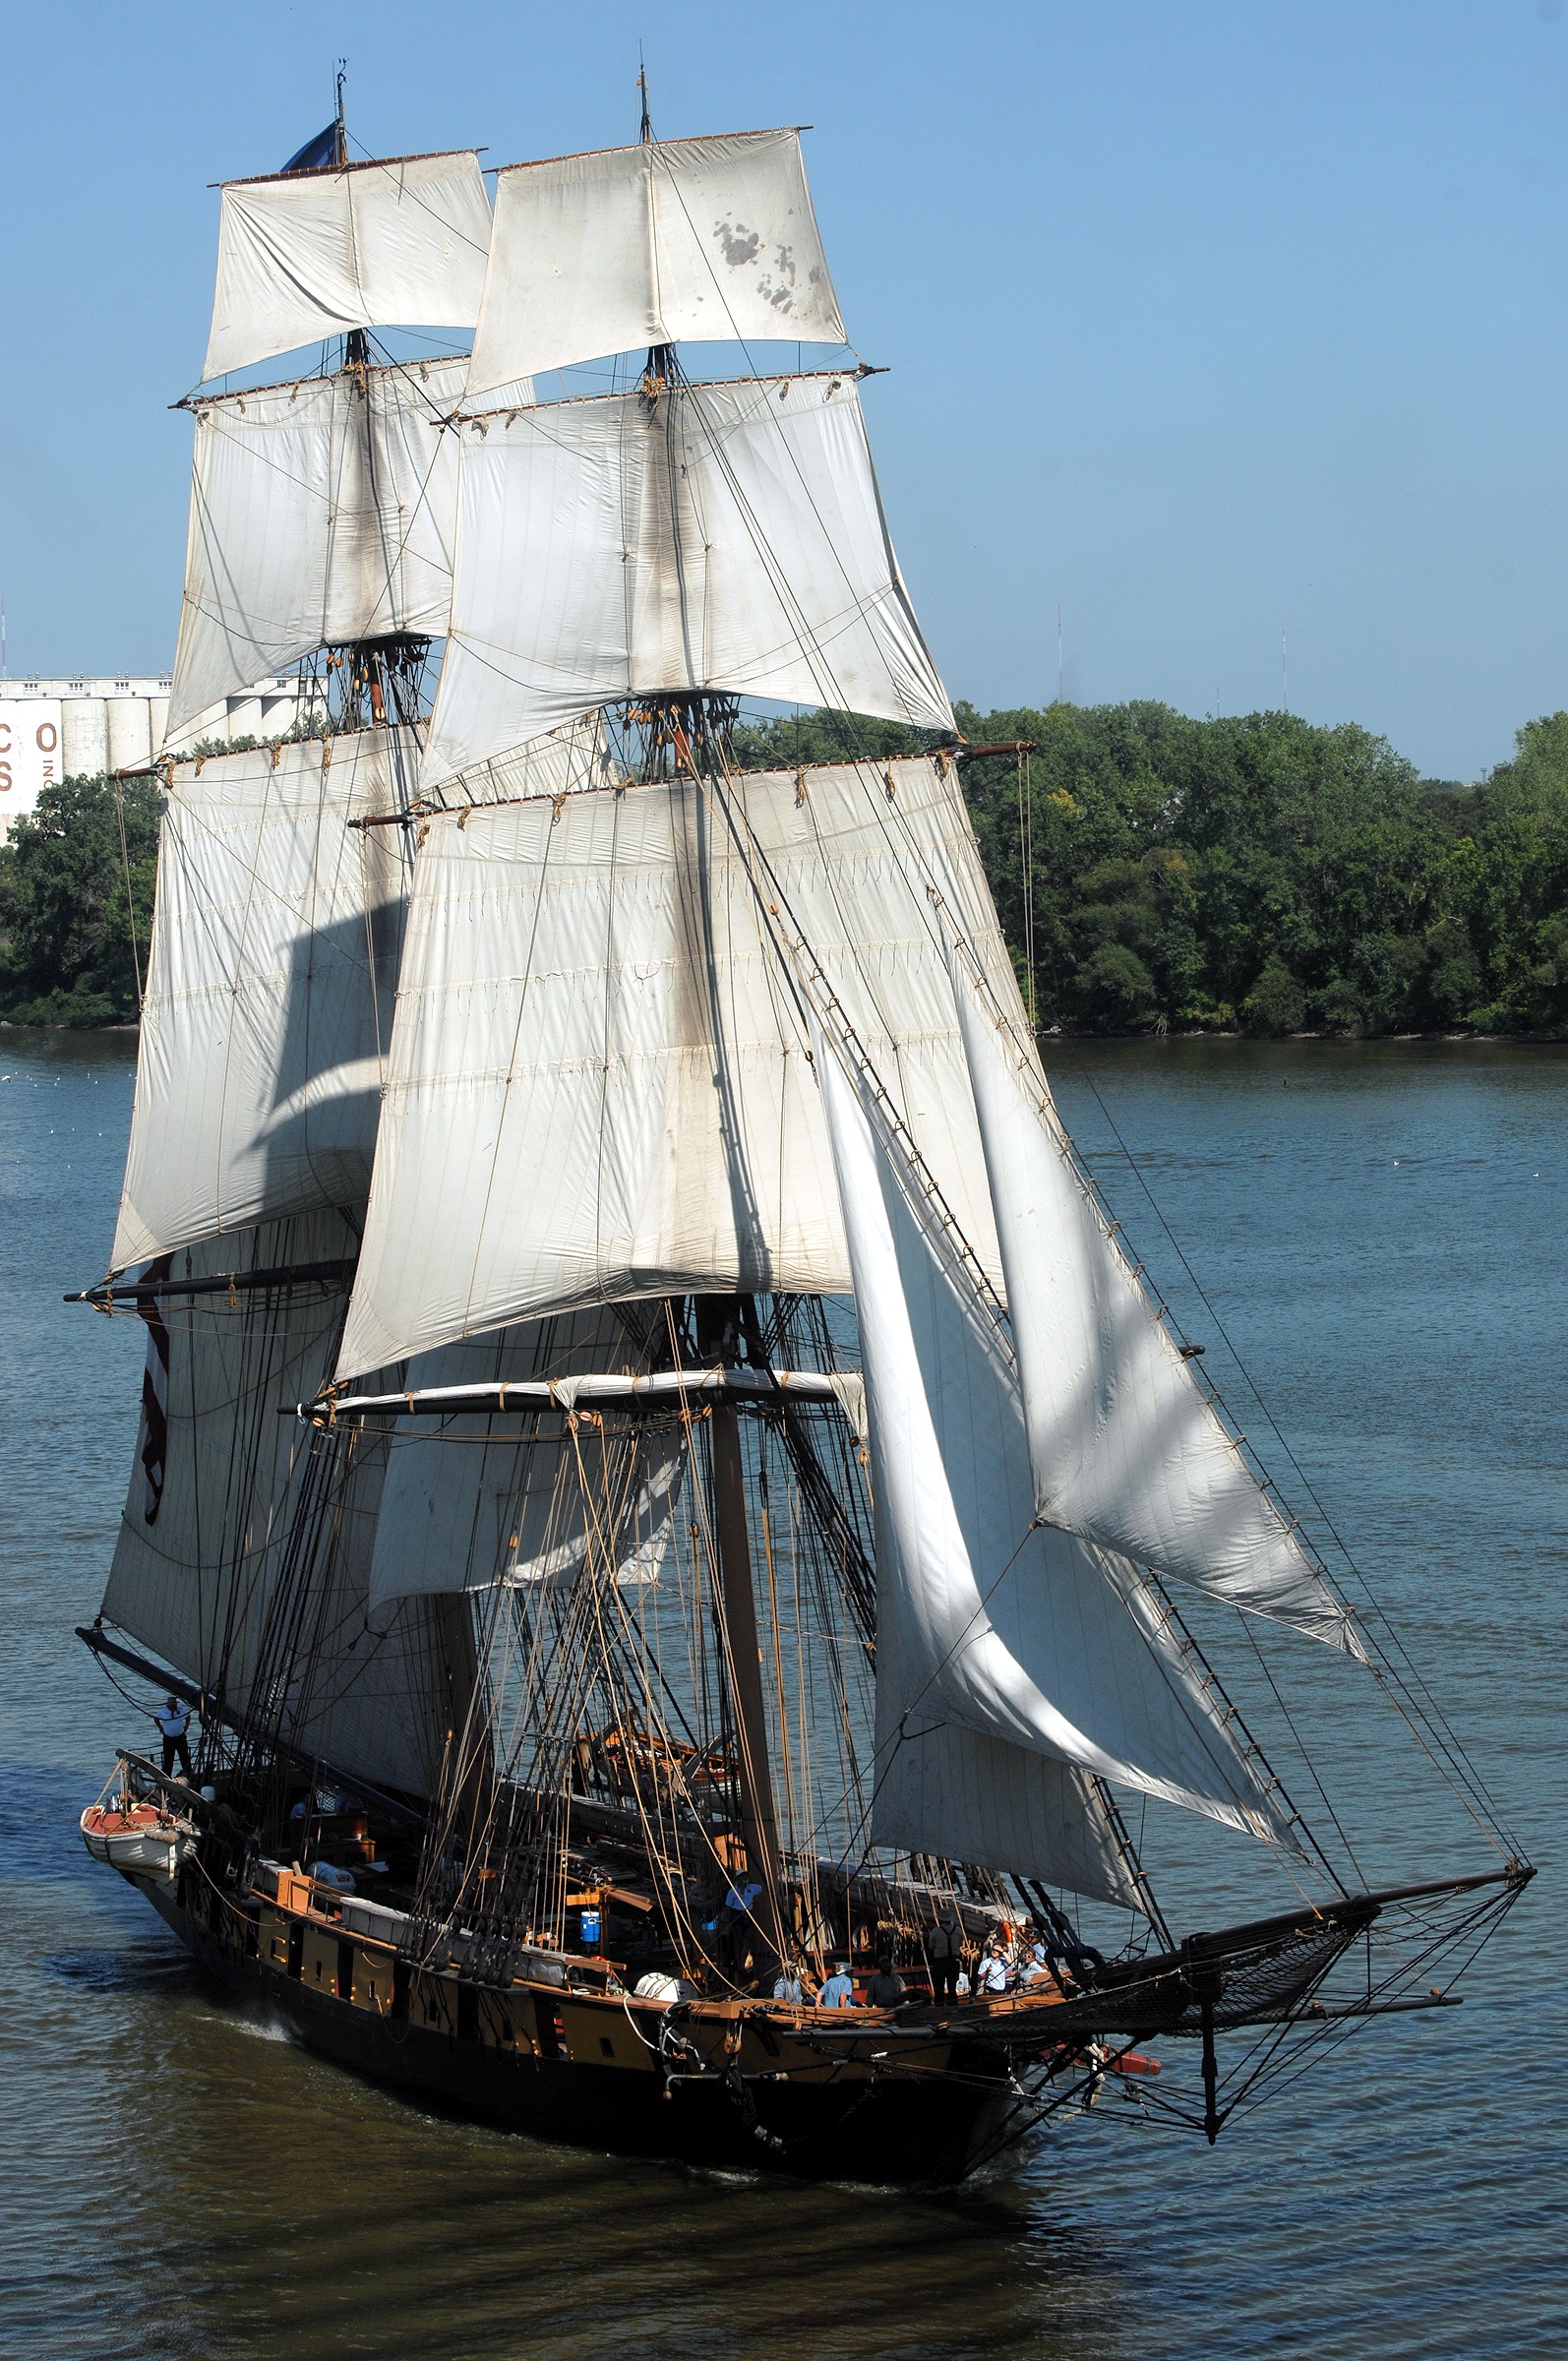
sea, water, nature, sky, boat, river, ship, summer, spring, vessel, vehicle, mast, sailing, rigging, sailboat, trees, outside, sail, ohio, toledo, sailing vessel, sails, watercraft, schooner, windjammer, barque, frigate, brig, sailing ship, training ship, tall ship, galleon, ship masts, full rigged ship, ship of the line, caravel, brigantine, barquentine